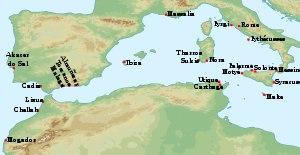
Les Phéniciens sont un peuple antique originaire des cités de Phénicie, région qui correspond approximativement au Liban actuel. Cette dénomination provient des auteurs grecs qui ont écrit à leur sujet. La Phénicie a toujours été divisée entre plusieurs cités, dont les plus importantes étaient Byblos, Sidon, Tyr et Arwad, et on ne sait pas si celles-ci ont eu conscience d'une identité commune. Les historiens ont repris l'adjectif « phénicien » pour désigner la civilisation qui s'est épanouie dans la région entre 1200 et 300 av. J.-C.